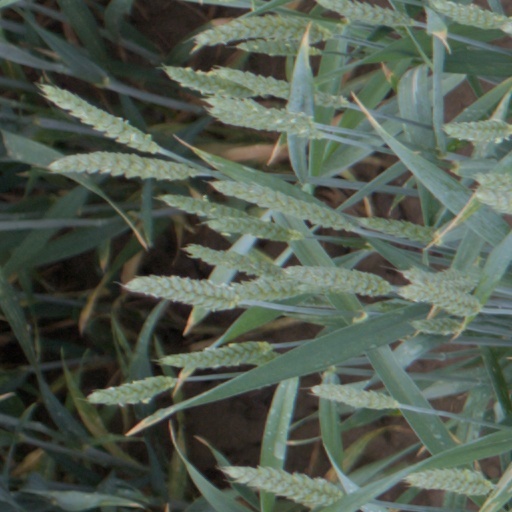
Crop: wheat